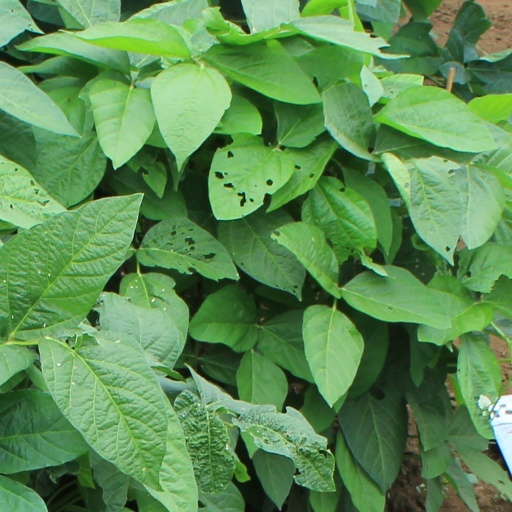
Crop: soybean